Robert Randolph and the Family Band

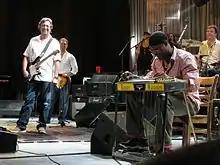
Robert Randolph, Doyle Bramhall II, and Eric Clapton performing "Got My Mojo Working" at Cuyahoga Falls, May 31, 2008

On January 24, 2007, they played in Dallas at Victory Plaza outside of the American Airlines Center as part of the 2007 NHL All Star game festivities. The band also played before the start of the 2007 NHL All-Star Game. The Family Band has opened for Dave Matthews Band for some shows on their 2002–09 tours. In 2005 Robert Randolph appeared on the Dave Matthews Band release "Weekend on the Rocks". Robert Randolph has performed as a guest during the Dave Matthews Band set on songs such as "All Along the Watchtower", "Louisiana Bayou", "Stand Up", "Smooth Rider", "You Might Die Trying", and "Two Step", among others.